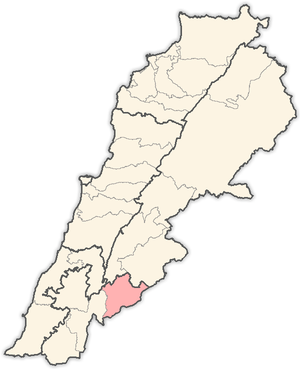
Le caza de Hasbaya est un district du Gouvernorat de Nabatieh au Sud-Liban. Le chef lieu du caza est la ville du même nom, Hasbaya. Une autre village important du Caza est celui de Kfarchouba. C'est dans ce caza que se situe aussi les Fermes de Chebaa.